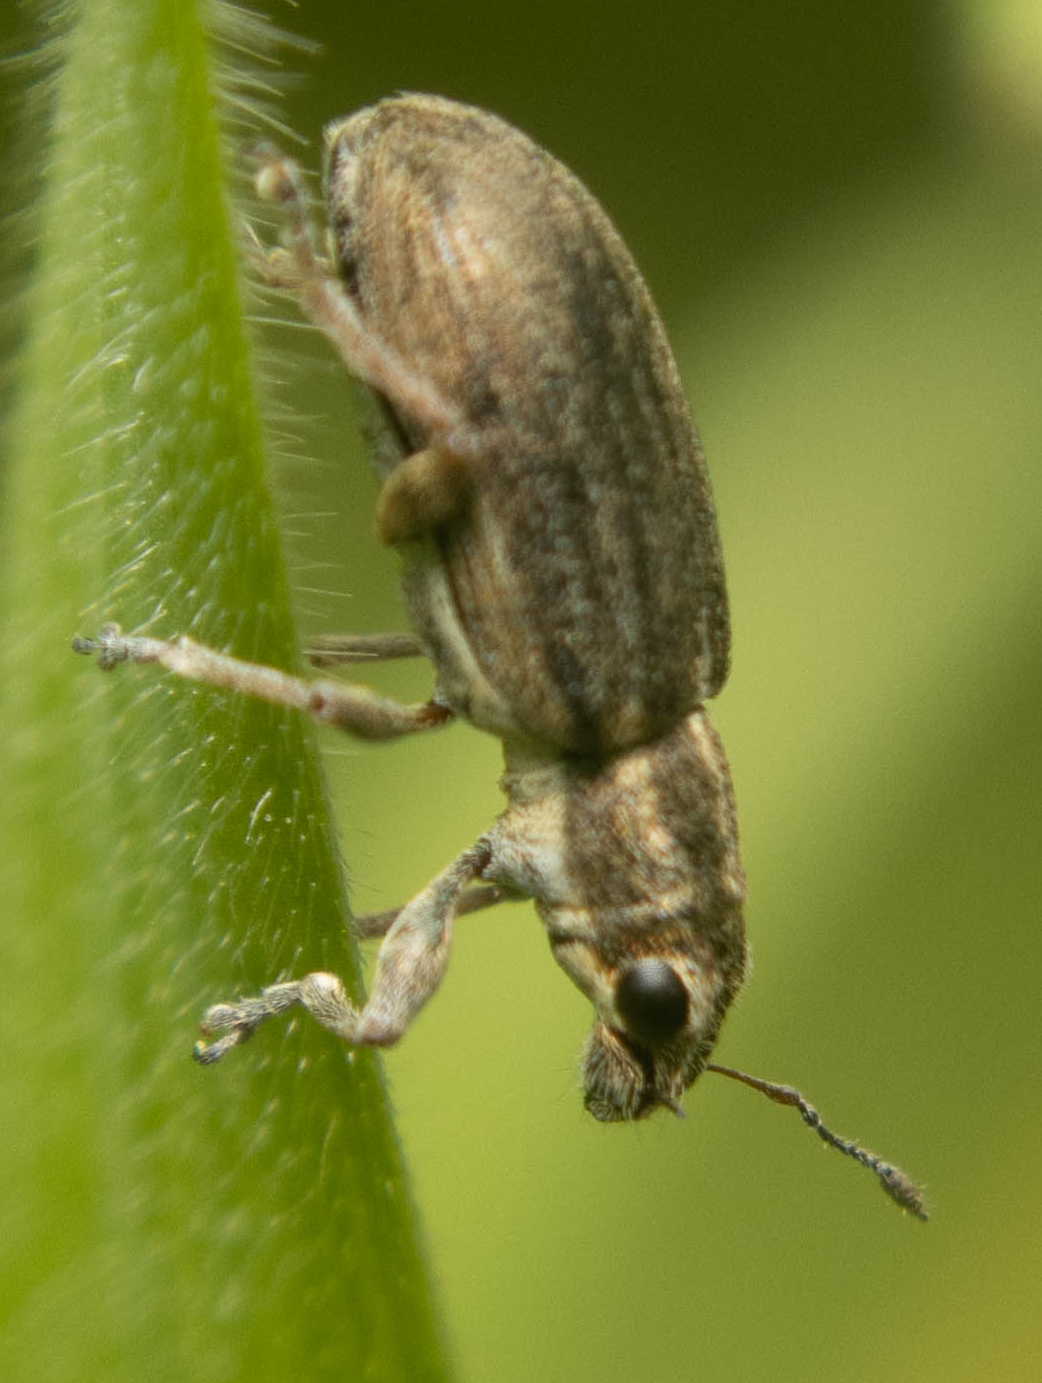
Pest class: pea_leaf_weevil